1 Parachute Battalion

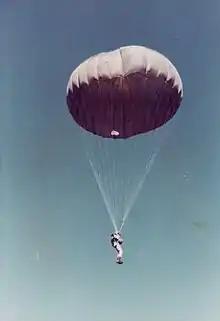
Qualification Jump

1 Parachute Battalion is the sole military parachute training institution in South Africa, with its parachute School being responsible for all training. The school has had only four fatalities in its existence. 1 Parachute Battalion is a full-time unit which in addition to parachute training also conducts force training to recruits inducted into the unit and other units in the South African Army.